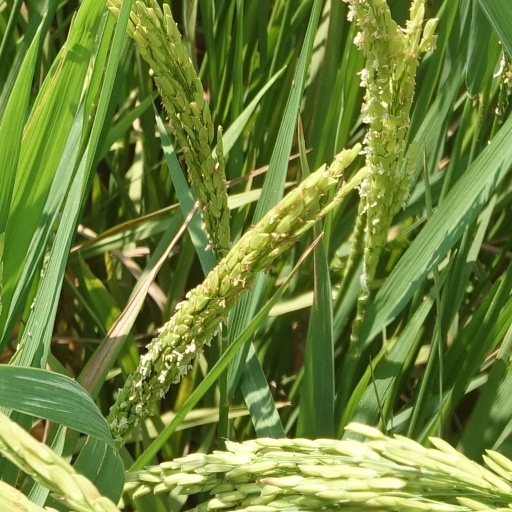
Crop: rice